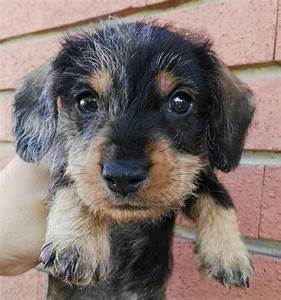
Label: dog